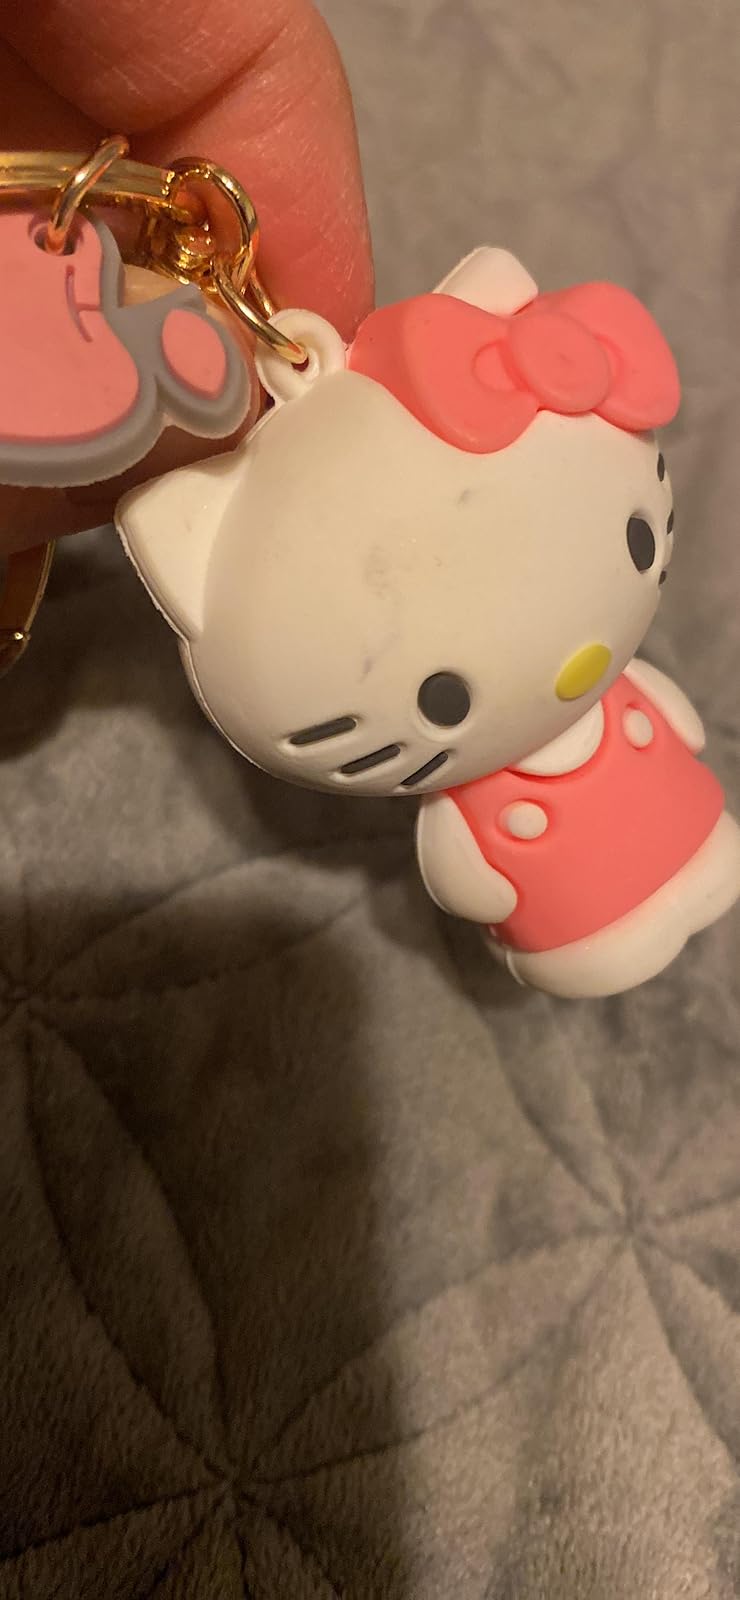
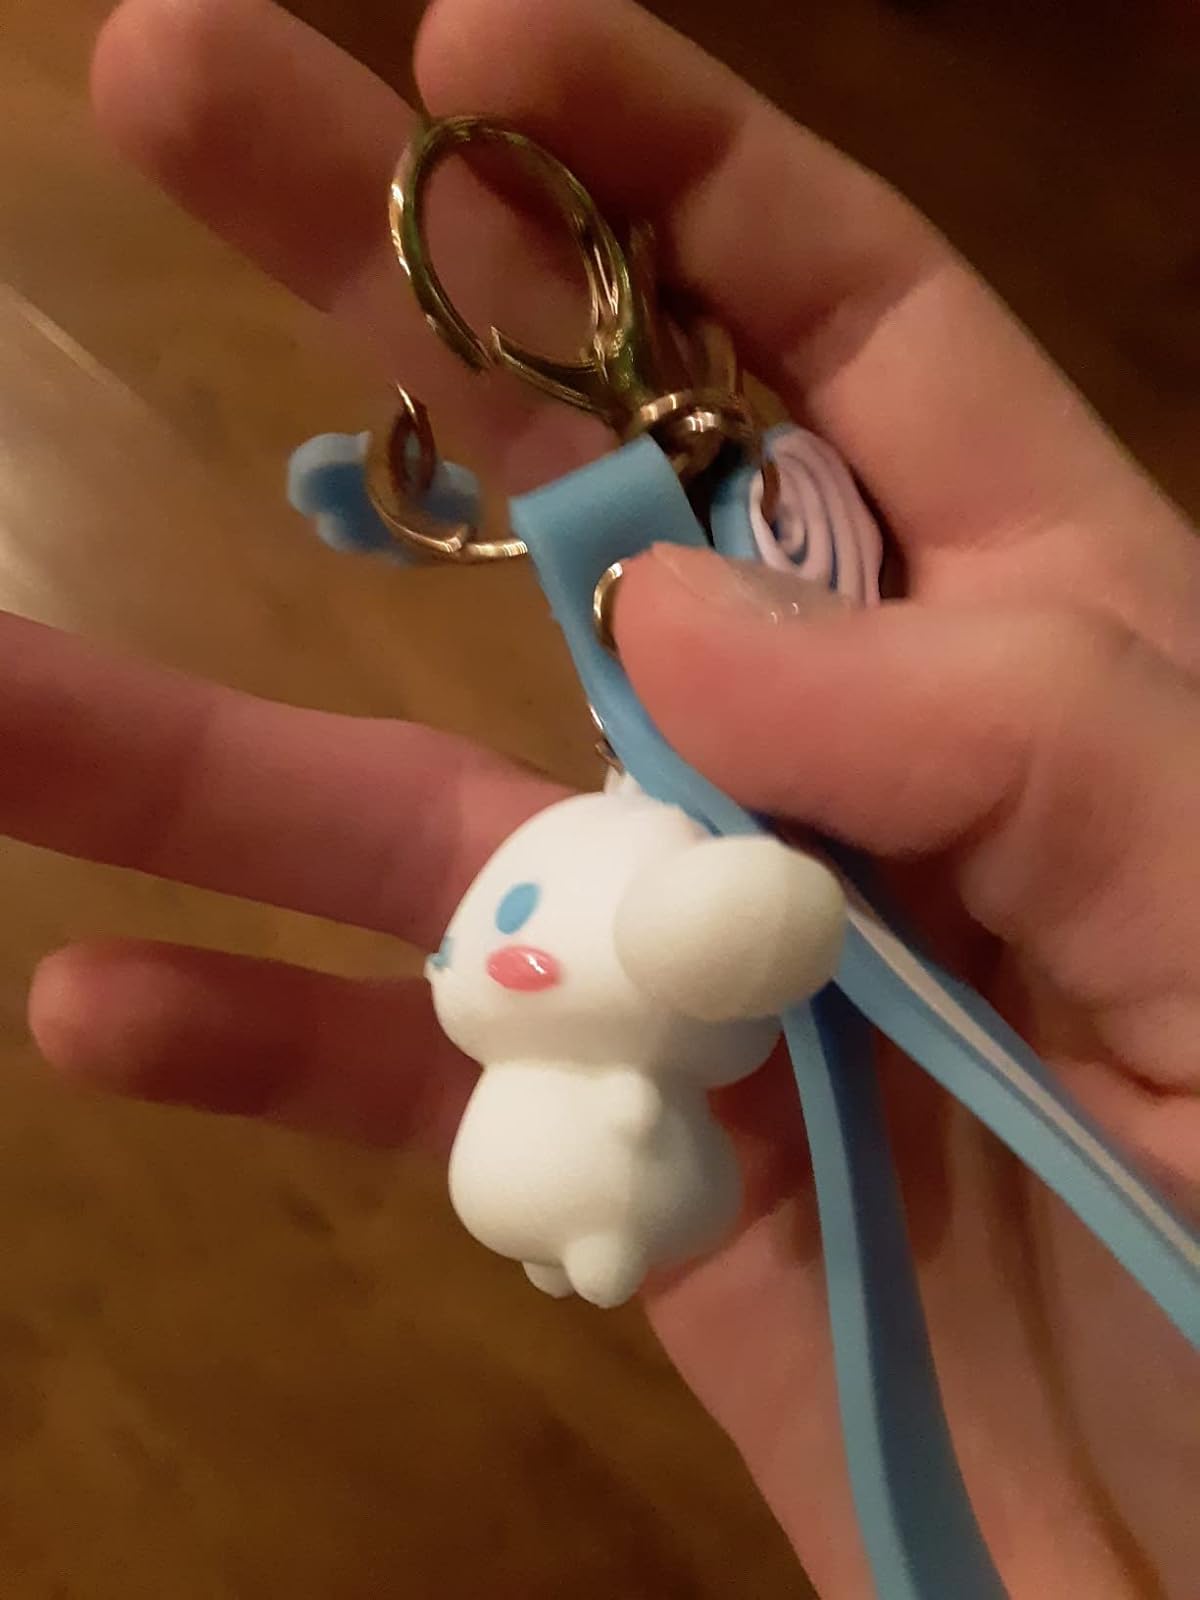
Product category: accessories_keychain
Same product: no